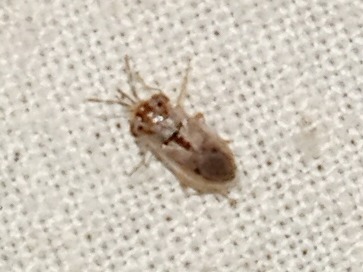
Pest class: predators